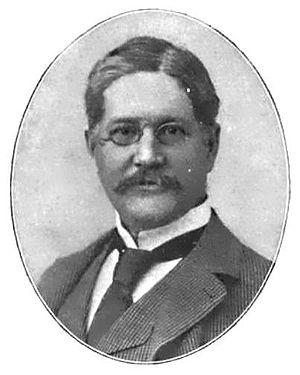
Cette liste des gouverneurs de Porto Rico comprend toutes les personnes qui ont occupé ce poste, que ce soit sous domination espagnole ou américaine. Le gouverneur de Porto Rico est le chef de gouvernement du Commonwealth de Porto Rico. Le poste a été créé par l'Empire espagnol au cours du XVIᵉ siècle à la suite de la colonisation de l'archipel.